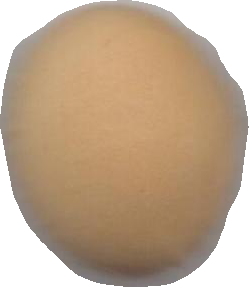
Variety: Dega